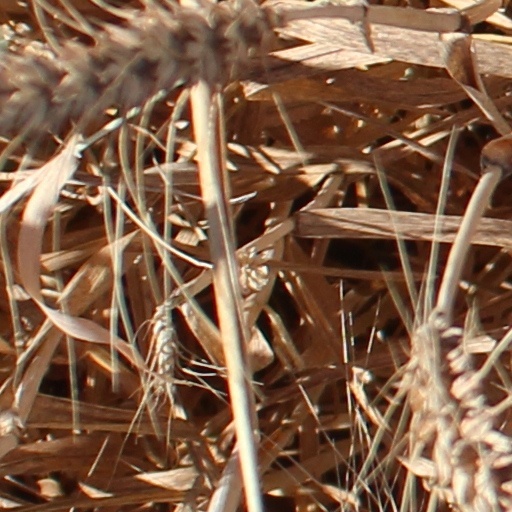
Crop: wheat